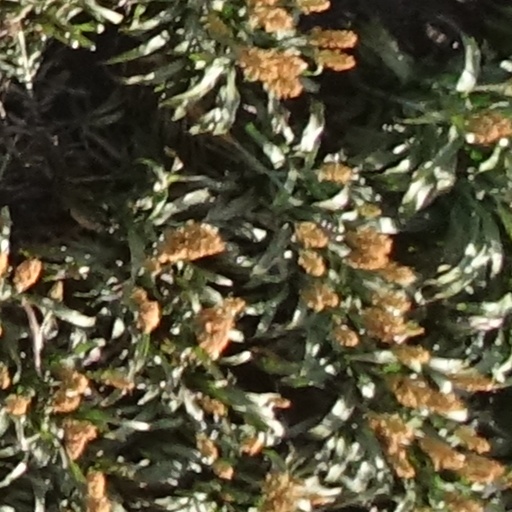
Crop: sorghum